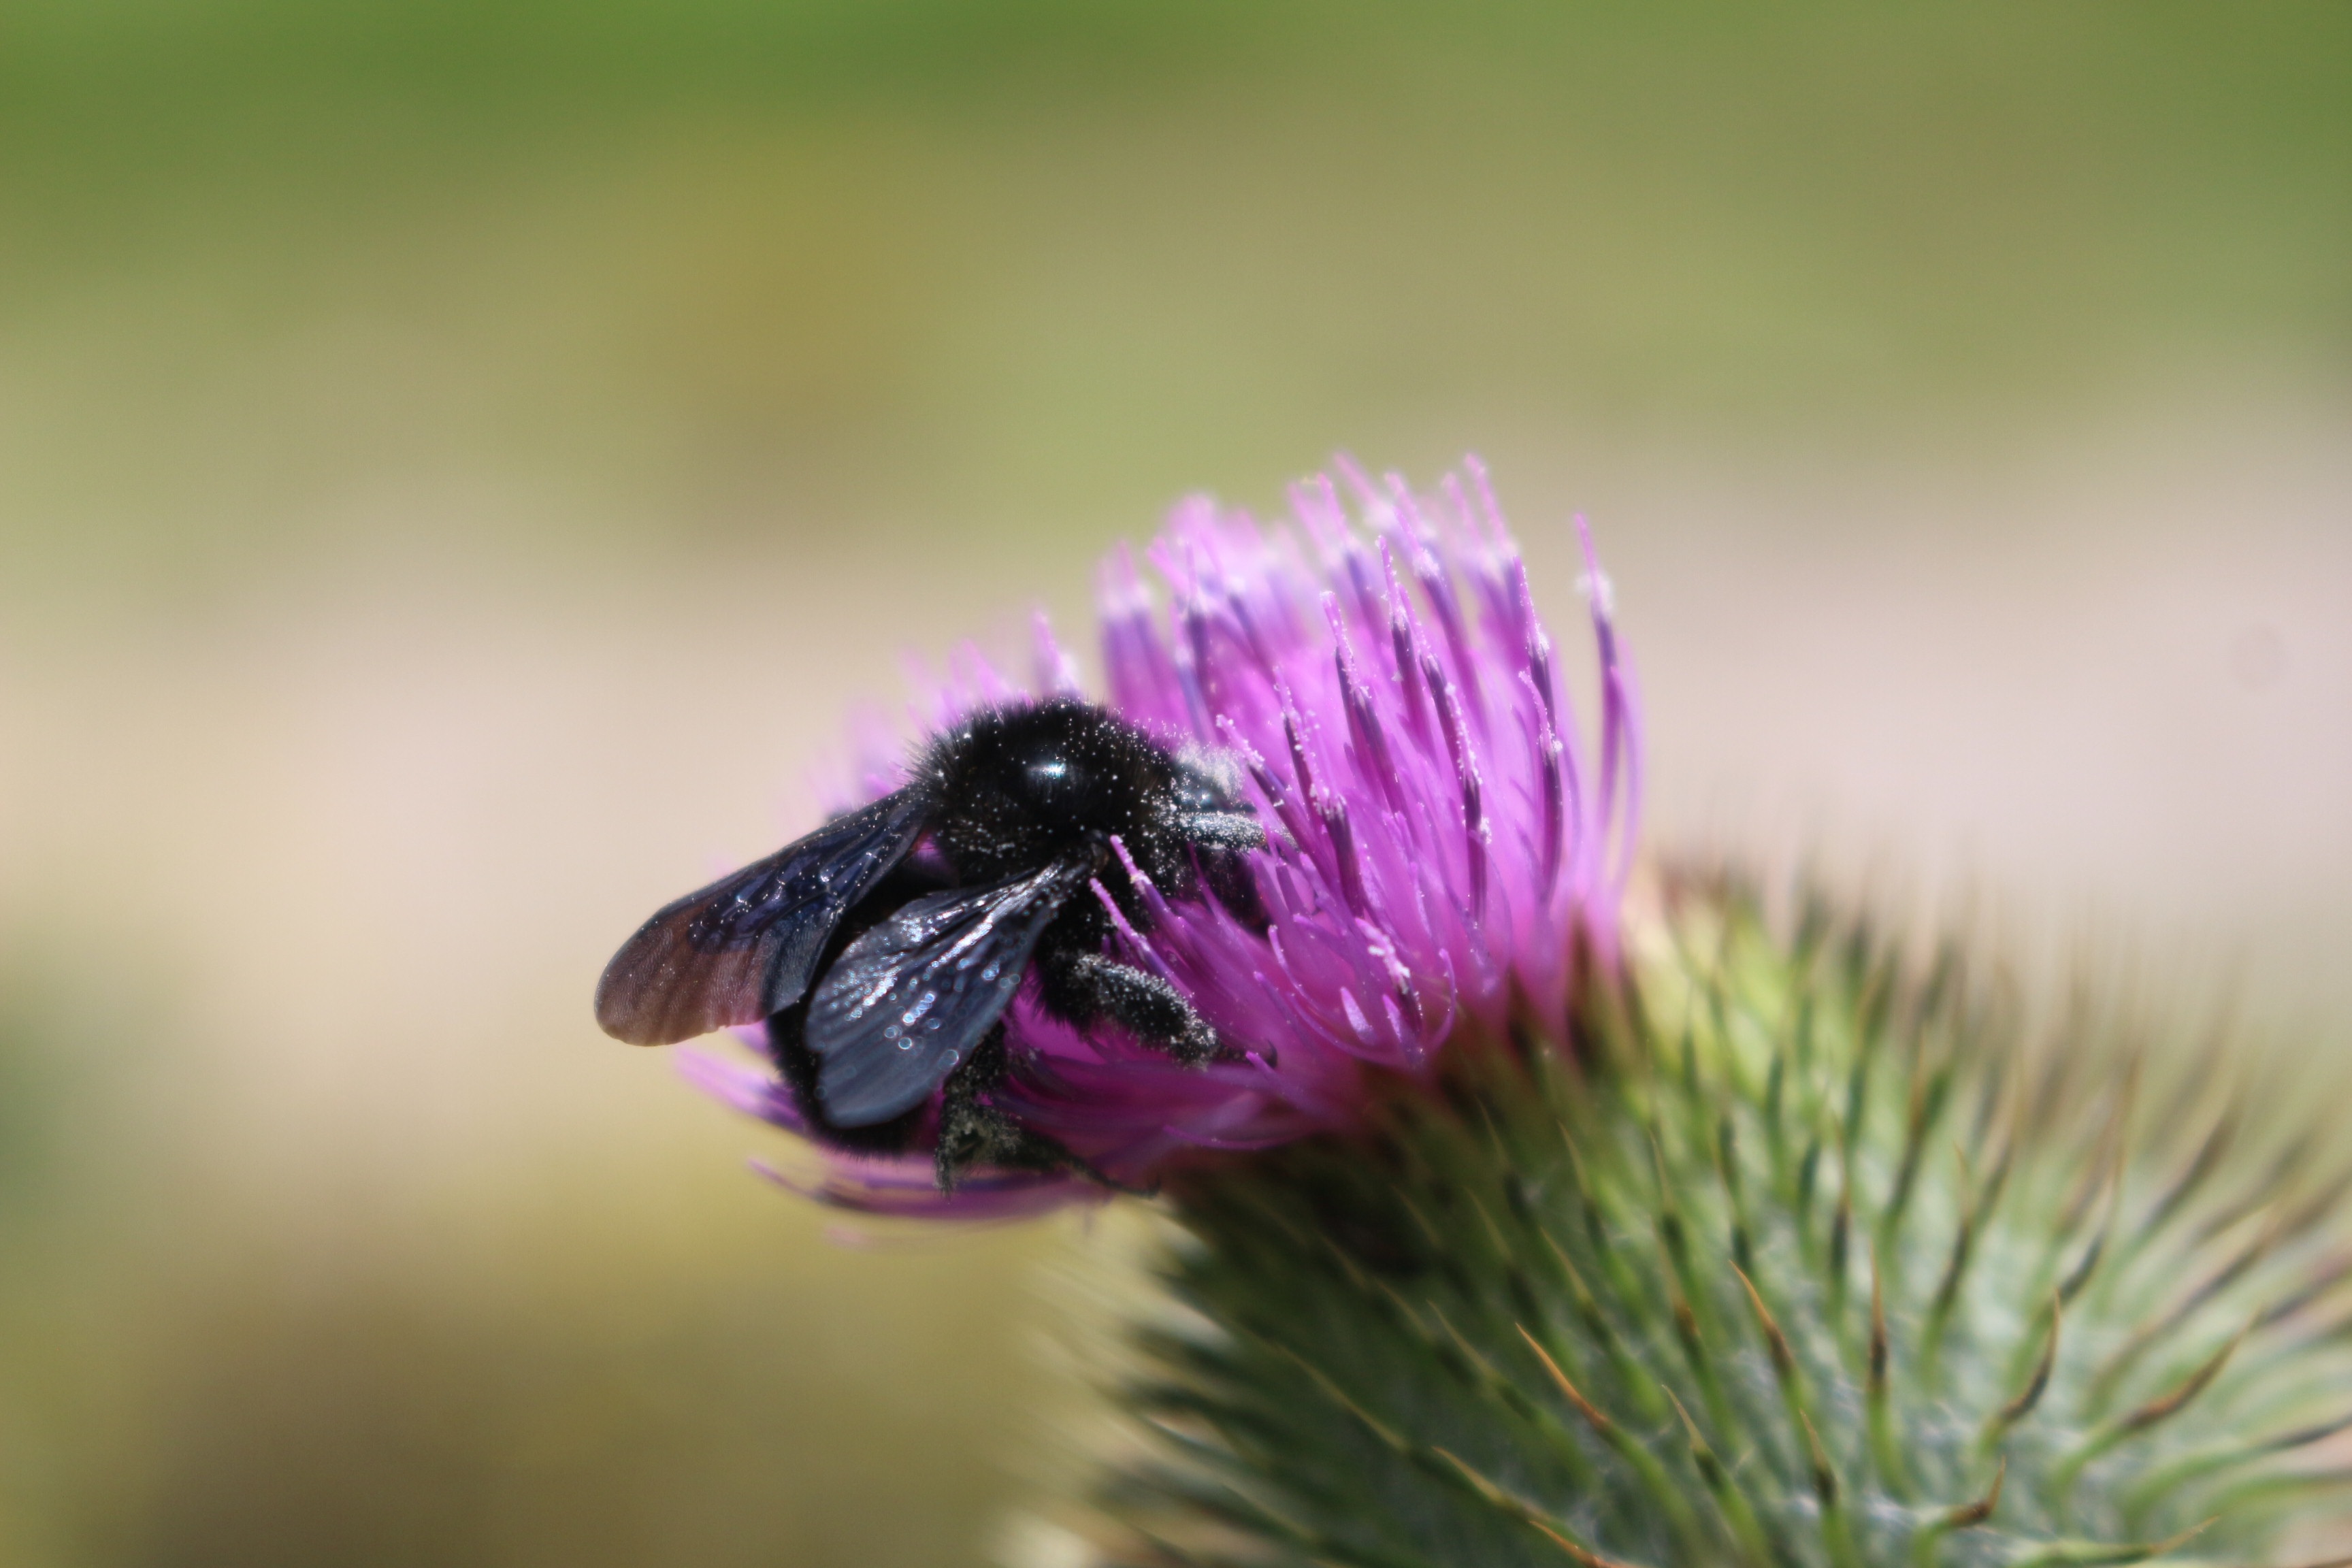
nature, plant, photography, flower, petal, wildlife, pollen, pollination, green, insect, botany, colorful, flora, fauna, invertebrate, wildflower, flowers, close up, bee, thistle, bumblebee, nectar, macro photography, honey bee, daisy family, pollinator, plant stem, membrane winged insect, abejo